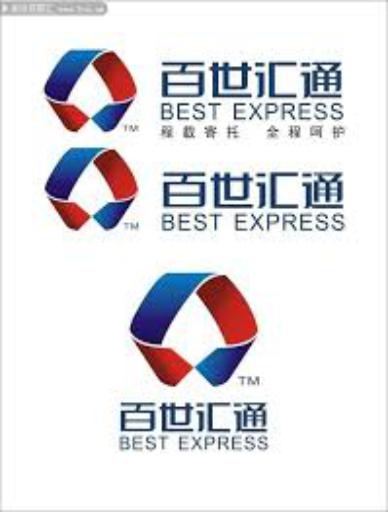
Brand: BEST EXPRESS-3
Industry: Others